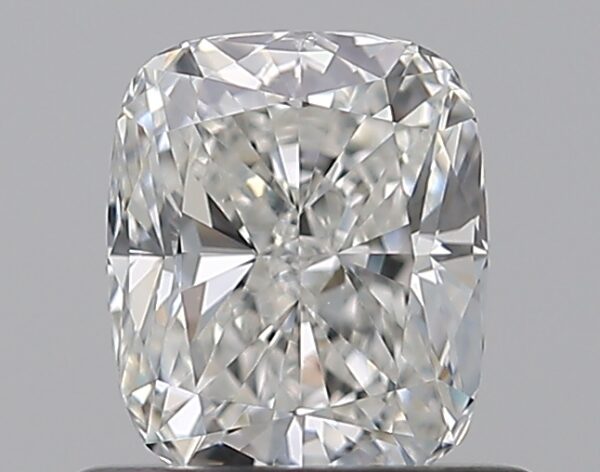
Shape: cushion
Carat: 0.7
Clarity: VS2
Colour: G
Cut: EX
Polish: EX
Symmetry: VG
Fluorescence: N
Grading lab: GIA
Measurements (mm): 5.57 x 4.7 x 3.19